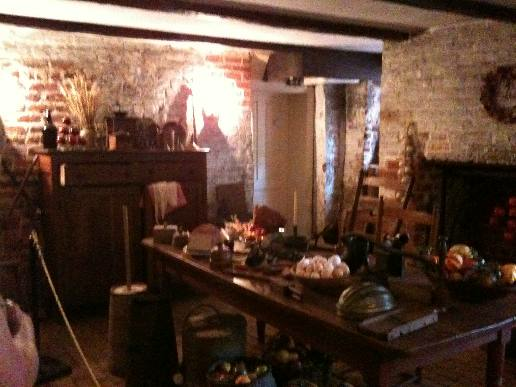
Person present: No